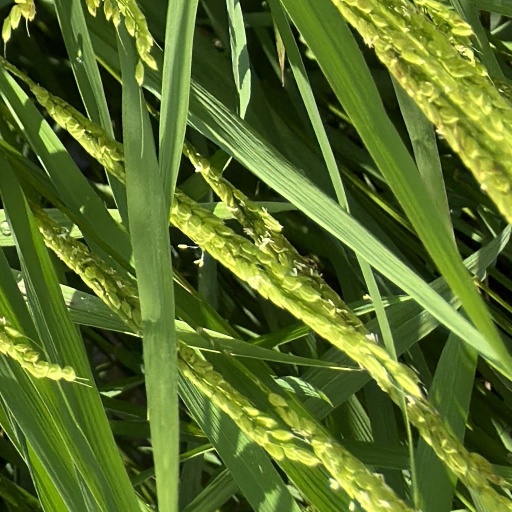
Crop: rice